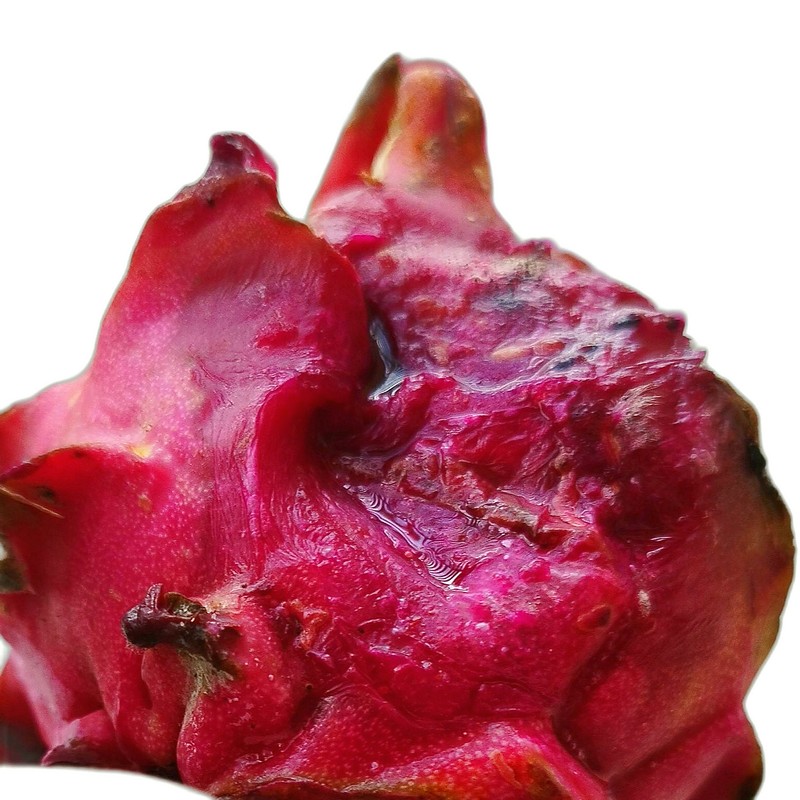
Label: Defect Dragon Fruit